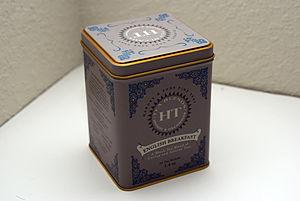
Harney & Sons est une maison de thé américaine basée à Salisbury, dans le Connecticut.
L’English breakfast est un blend d’Assam, de Ceylan et de Kenya. Il fut popularisé par la reine Victoria pour devenir l’un des blends les plus consommés. Son nom viendrait des États-Unis où il aurait été introduit par un immigrant anglais vers les années 1840.